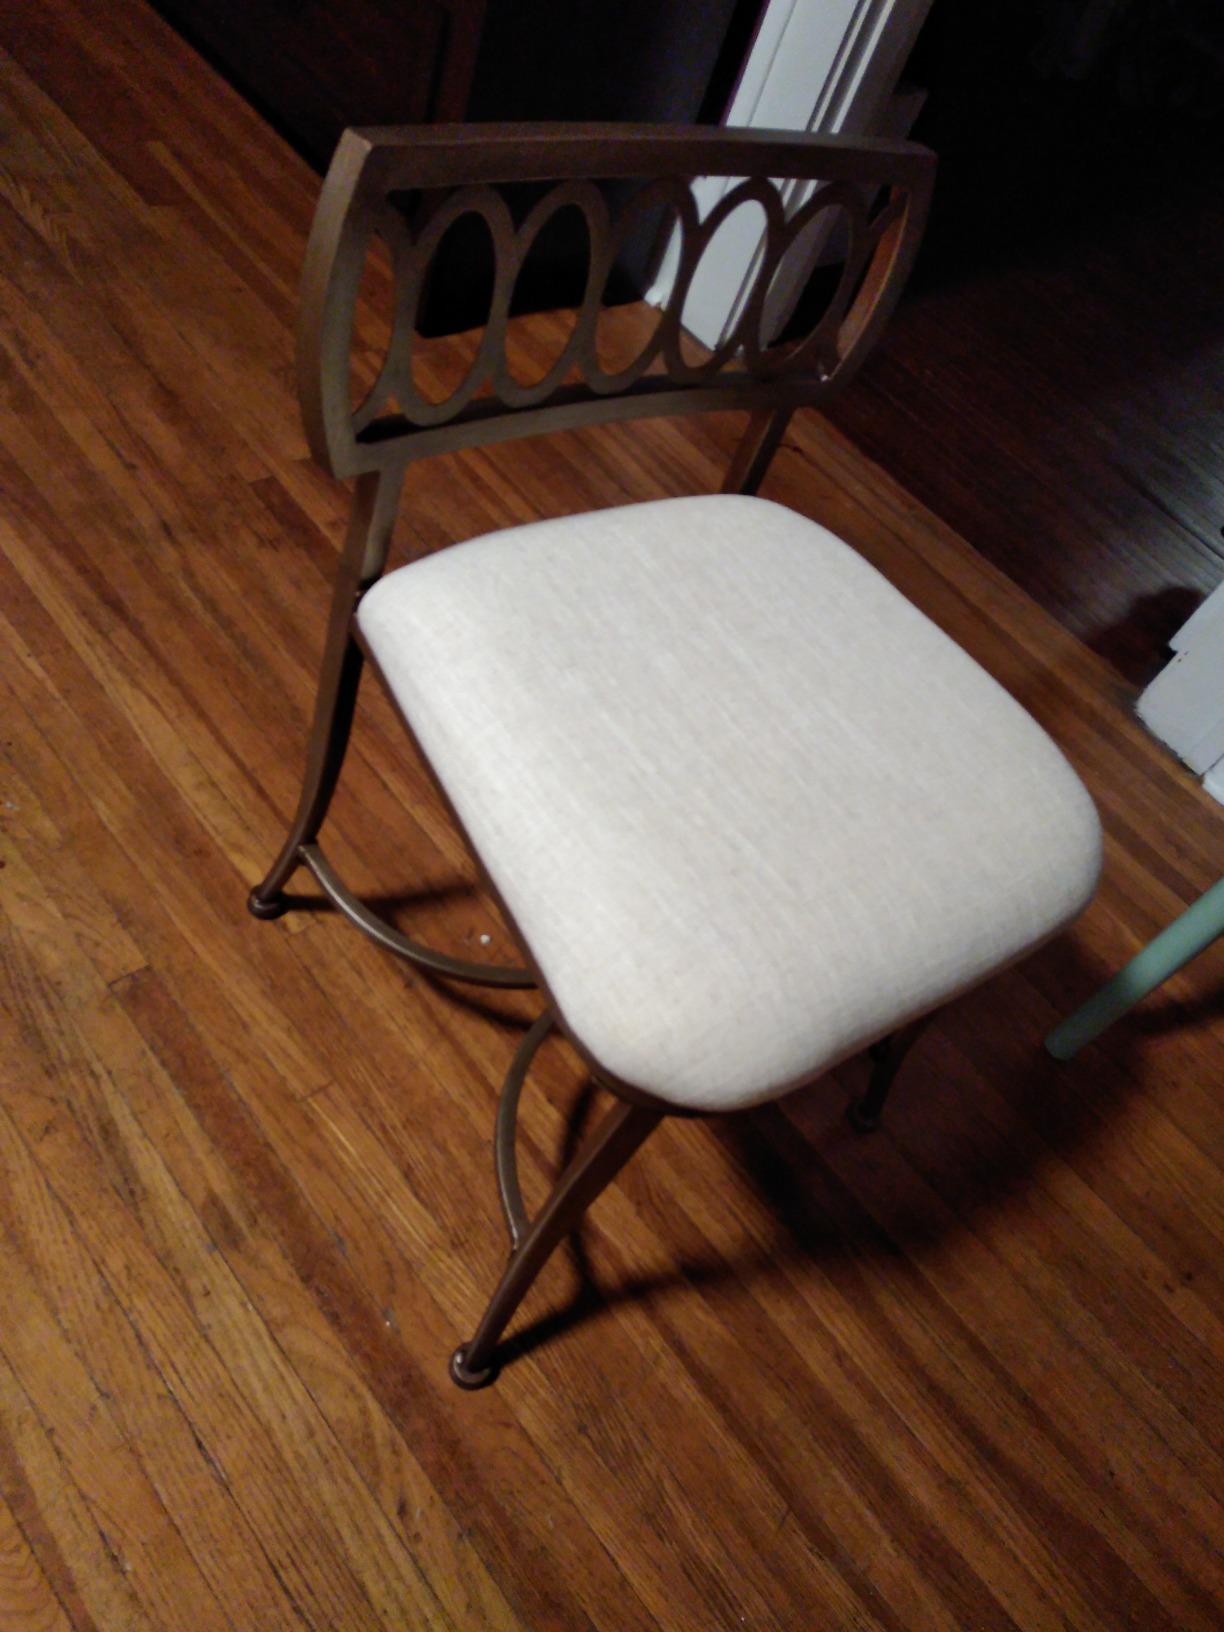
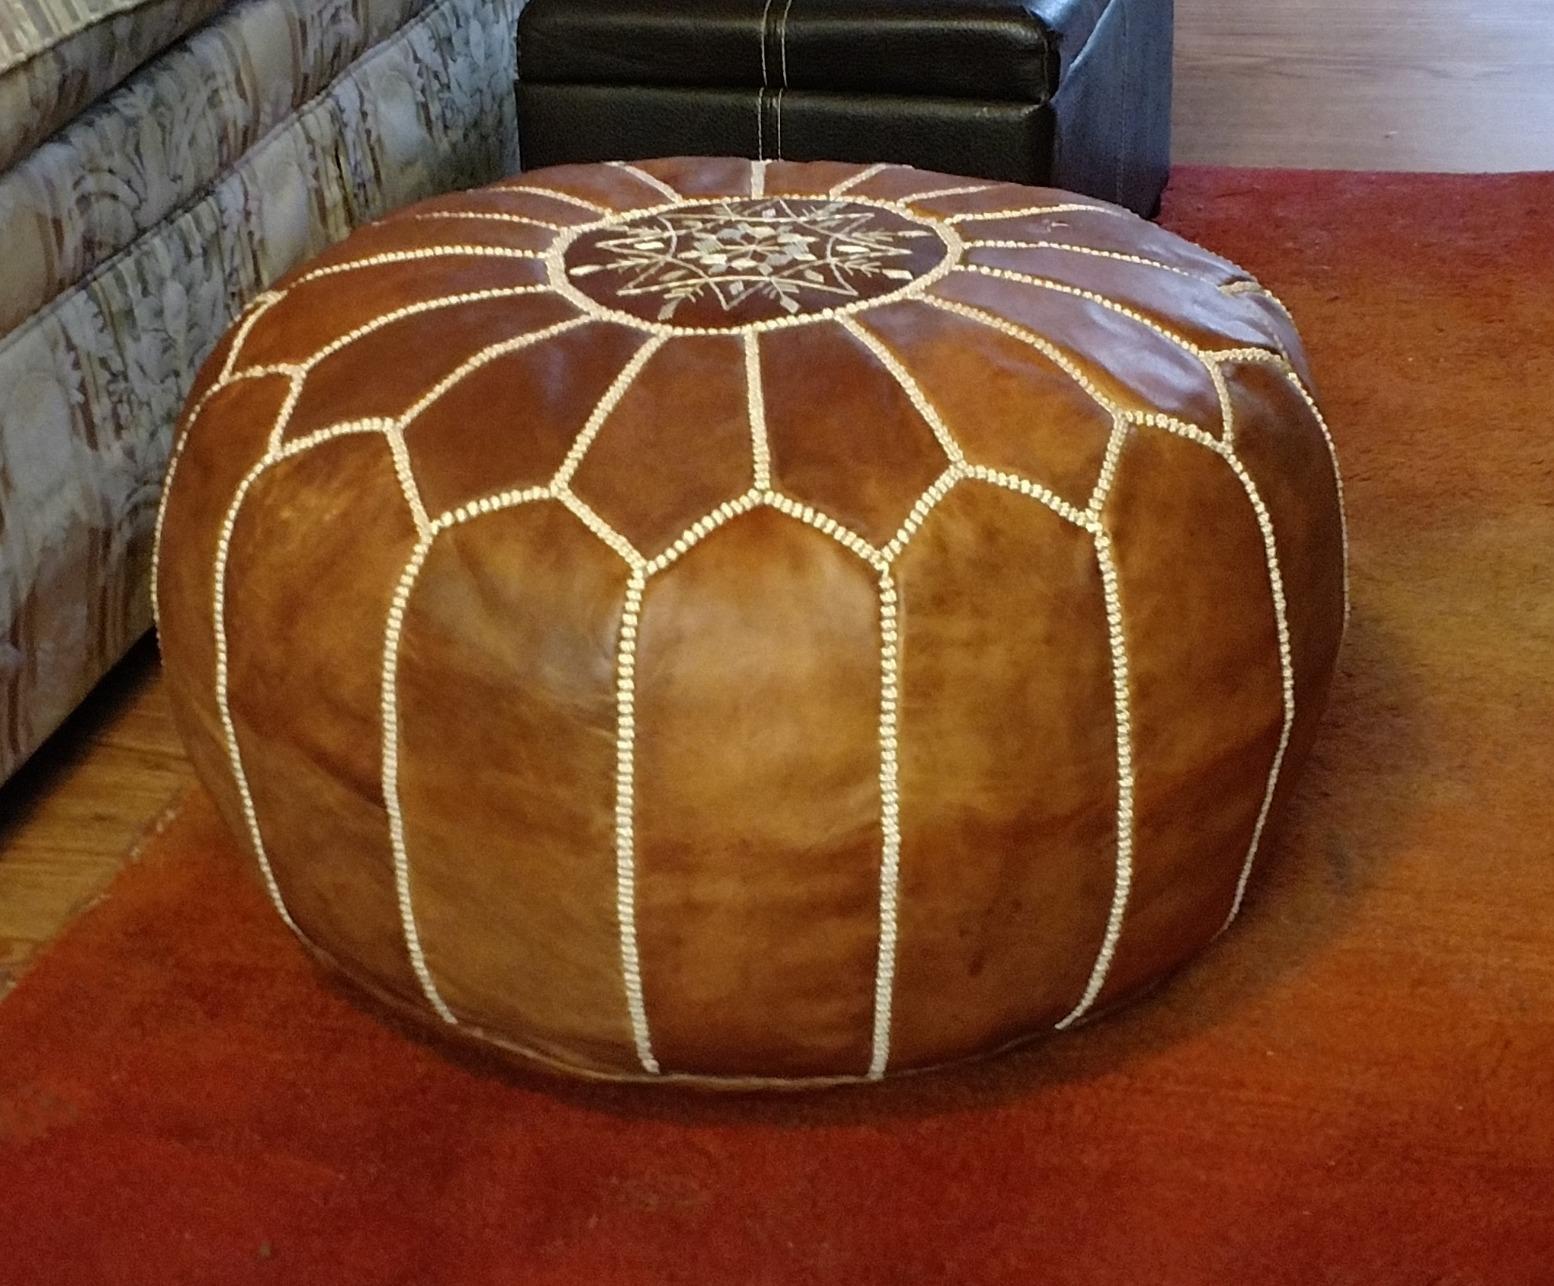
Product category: stool
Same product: no